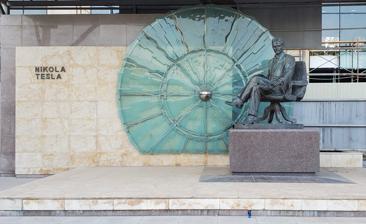
Building: Monument to Nikola Tesla (Baku)
Country: Azerbaijan
Year built: 2013
Monument to Nikola Tesla Azerbaijani : Nikola Teslanın heykəli 40°22′51″N 49°50′51″E / 40.380954°N 49.847446°E / 40.380954; 49.847446 Location Baku , Azerbaijan Designer Omar Eldarov Material bronze Length 3.3 m Opening date 8 February 2013 Dedicated to Nikola Tesla Monument to Nikola Tesla ( Azerbaijani : Nikola Teslanın heykəli ) is a monument to the Serbian scientist Nikola Tesla , located in the capital of Azerbaijan , Baku , in a park at the crossing of the Azadlig Avenue and the Suleiman Rahimov Street. The monument authors are the People's Artist of Azerbaijan, the sculptor Omar Eldarov and the architect Sanan Salamzade. The monument is cast from bronze. Its height together with the pedestal is 3.3 meters. The monument is set against the background of a decorative panel depicting one of Teslas main inventions - an alternator. Opening ceremony The opening ceremony of the monument took place on 8 February 2013. The ceremony was attended by the President of Azerbaijan, Ilham Aliyev , the First Lady of Azerbaijan, Mehriban Aliyeva, the President of Serbia, Tomislav Nikolić , and the First Lady of Serbia, Dragica Nikolić. At the opening ceremony, the presidents delivered speeches. See also Aliagha Vahid Monument Mustafa Kemal Atatürk Monument, Baku Wolfgang Amadeus Mozart monument, Baku References